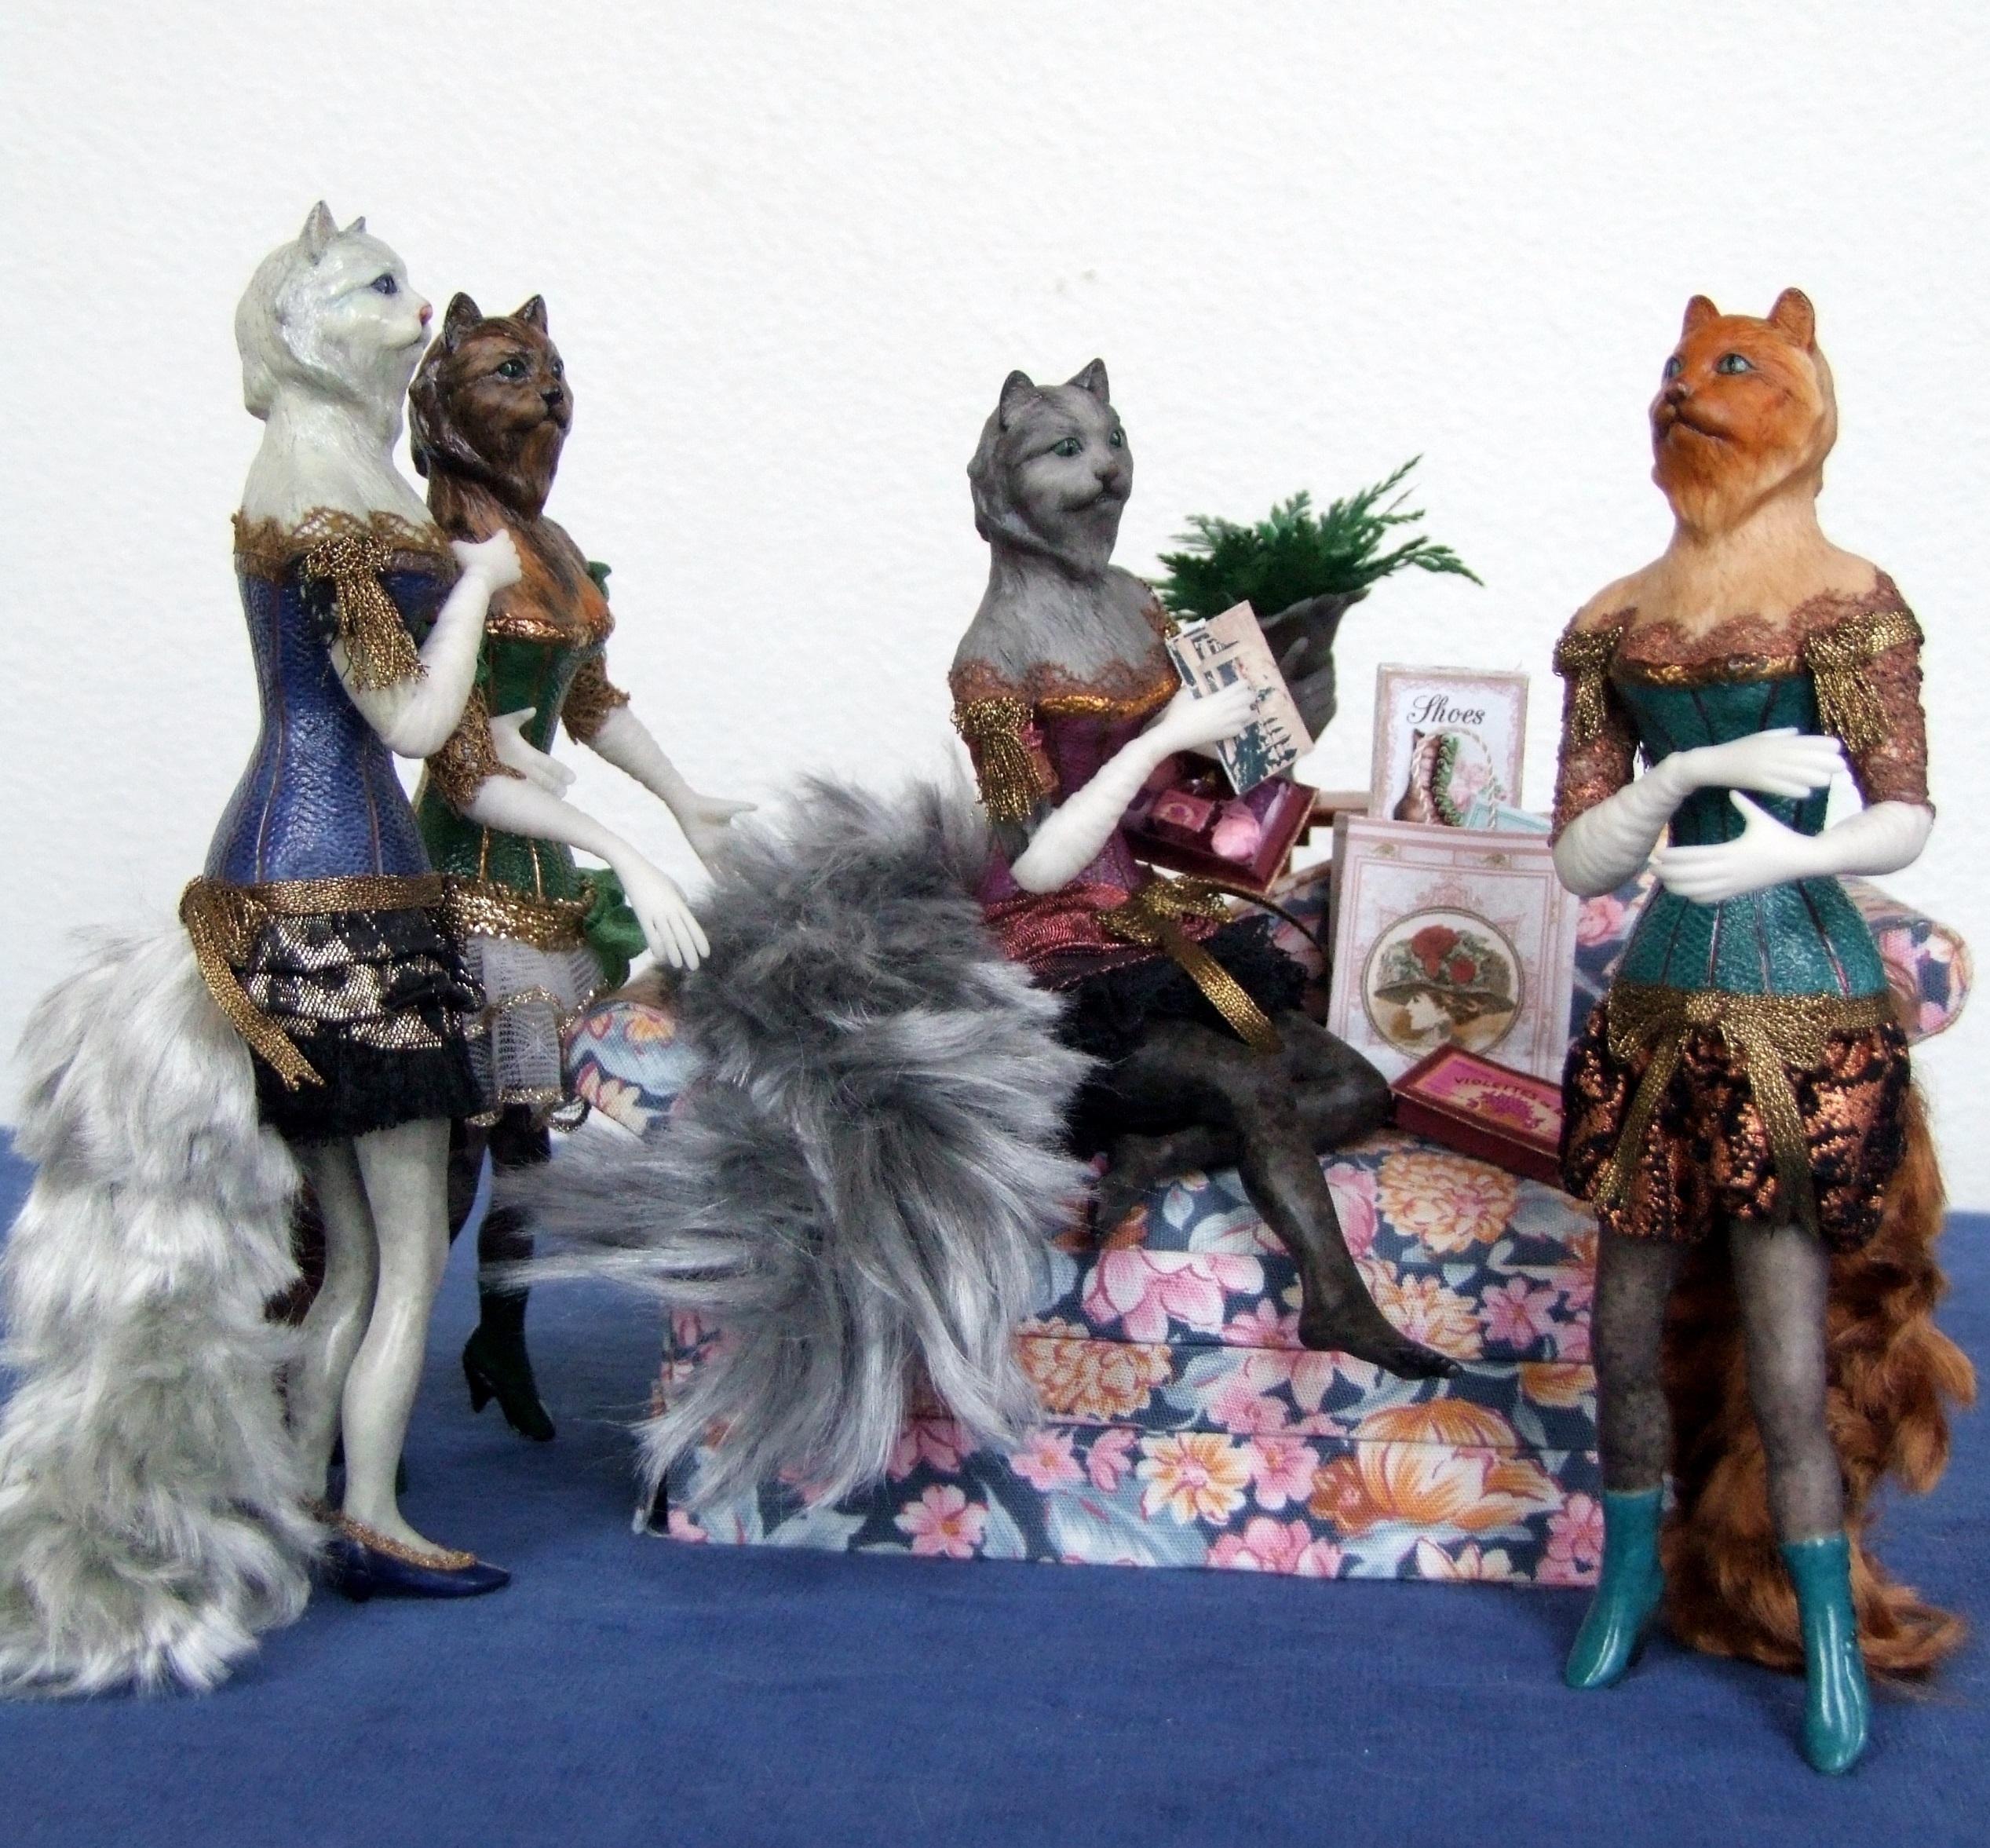
celebration, feline, holiday, toy, cats, sports, party, figurine, costume, anamorphic